Yarra Bend Asylum

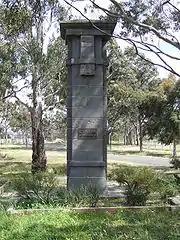
A pillar from the gates of Yarra Bend Asylum. It is the last remaining structure of the asylum and is situated on the west side of Yarra Bend Road, just north of the Eastern Freeway cutting.

The Government of Victoria originally intended that Yarra Bend would be closed once Kew, Ararat and Beechworth asylums were established. However, the gold rush caused a population explosion in the colony, increasing the burden on the new asylums. This was compounded by the practice of housing 'inebriates', 'idiots' and 'imbeciles' at lunatic asylums up until the 1880s.